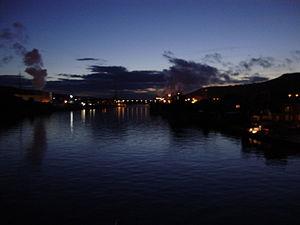
Coucher de soleil sur la Meuse au niveau du village d'Engis
Engis est une commune francophone de Belgique située en Région wallonne dans la province de Liège, ainsi qu'une localité où siège son administration.